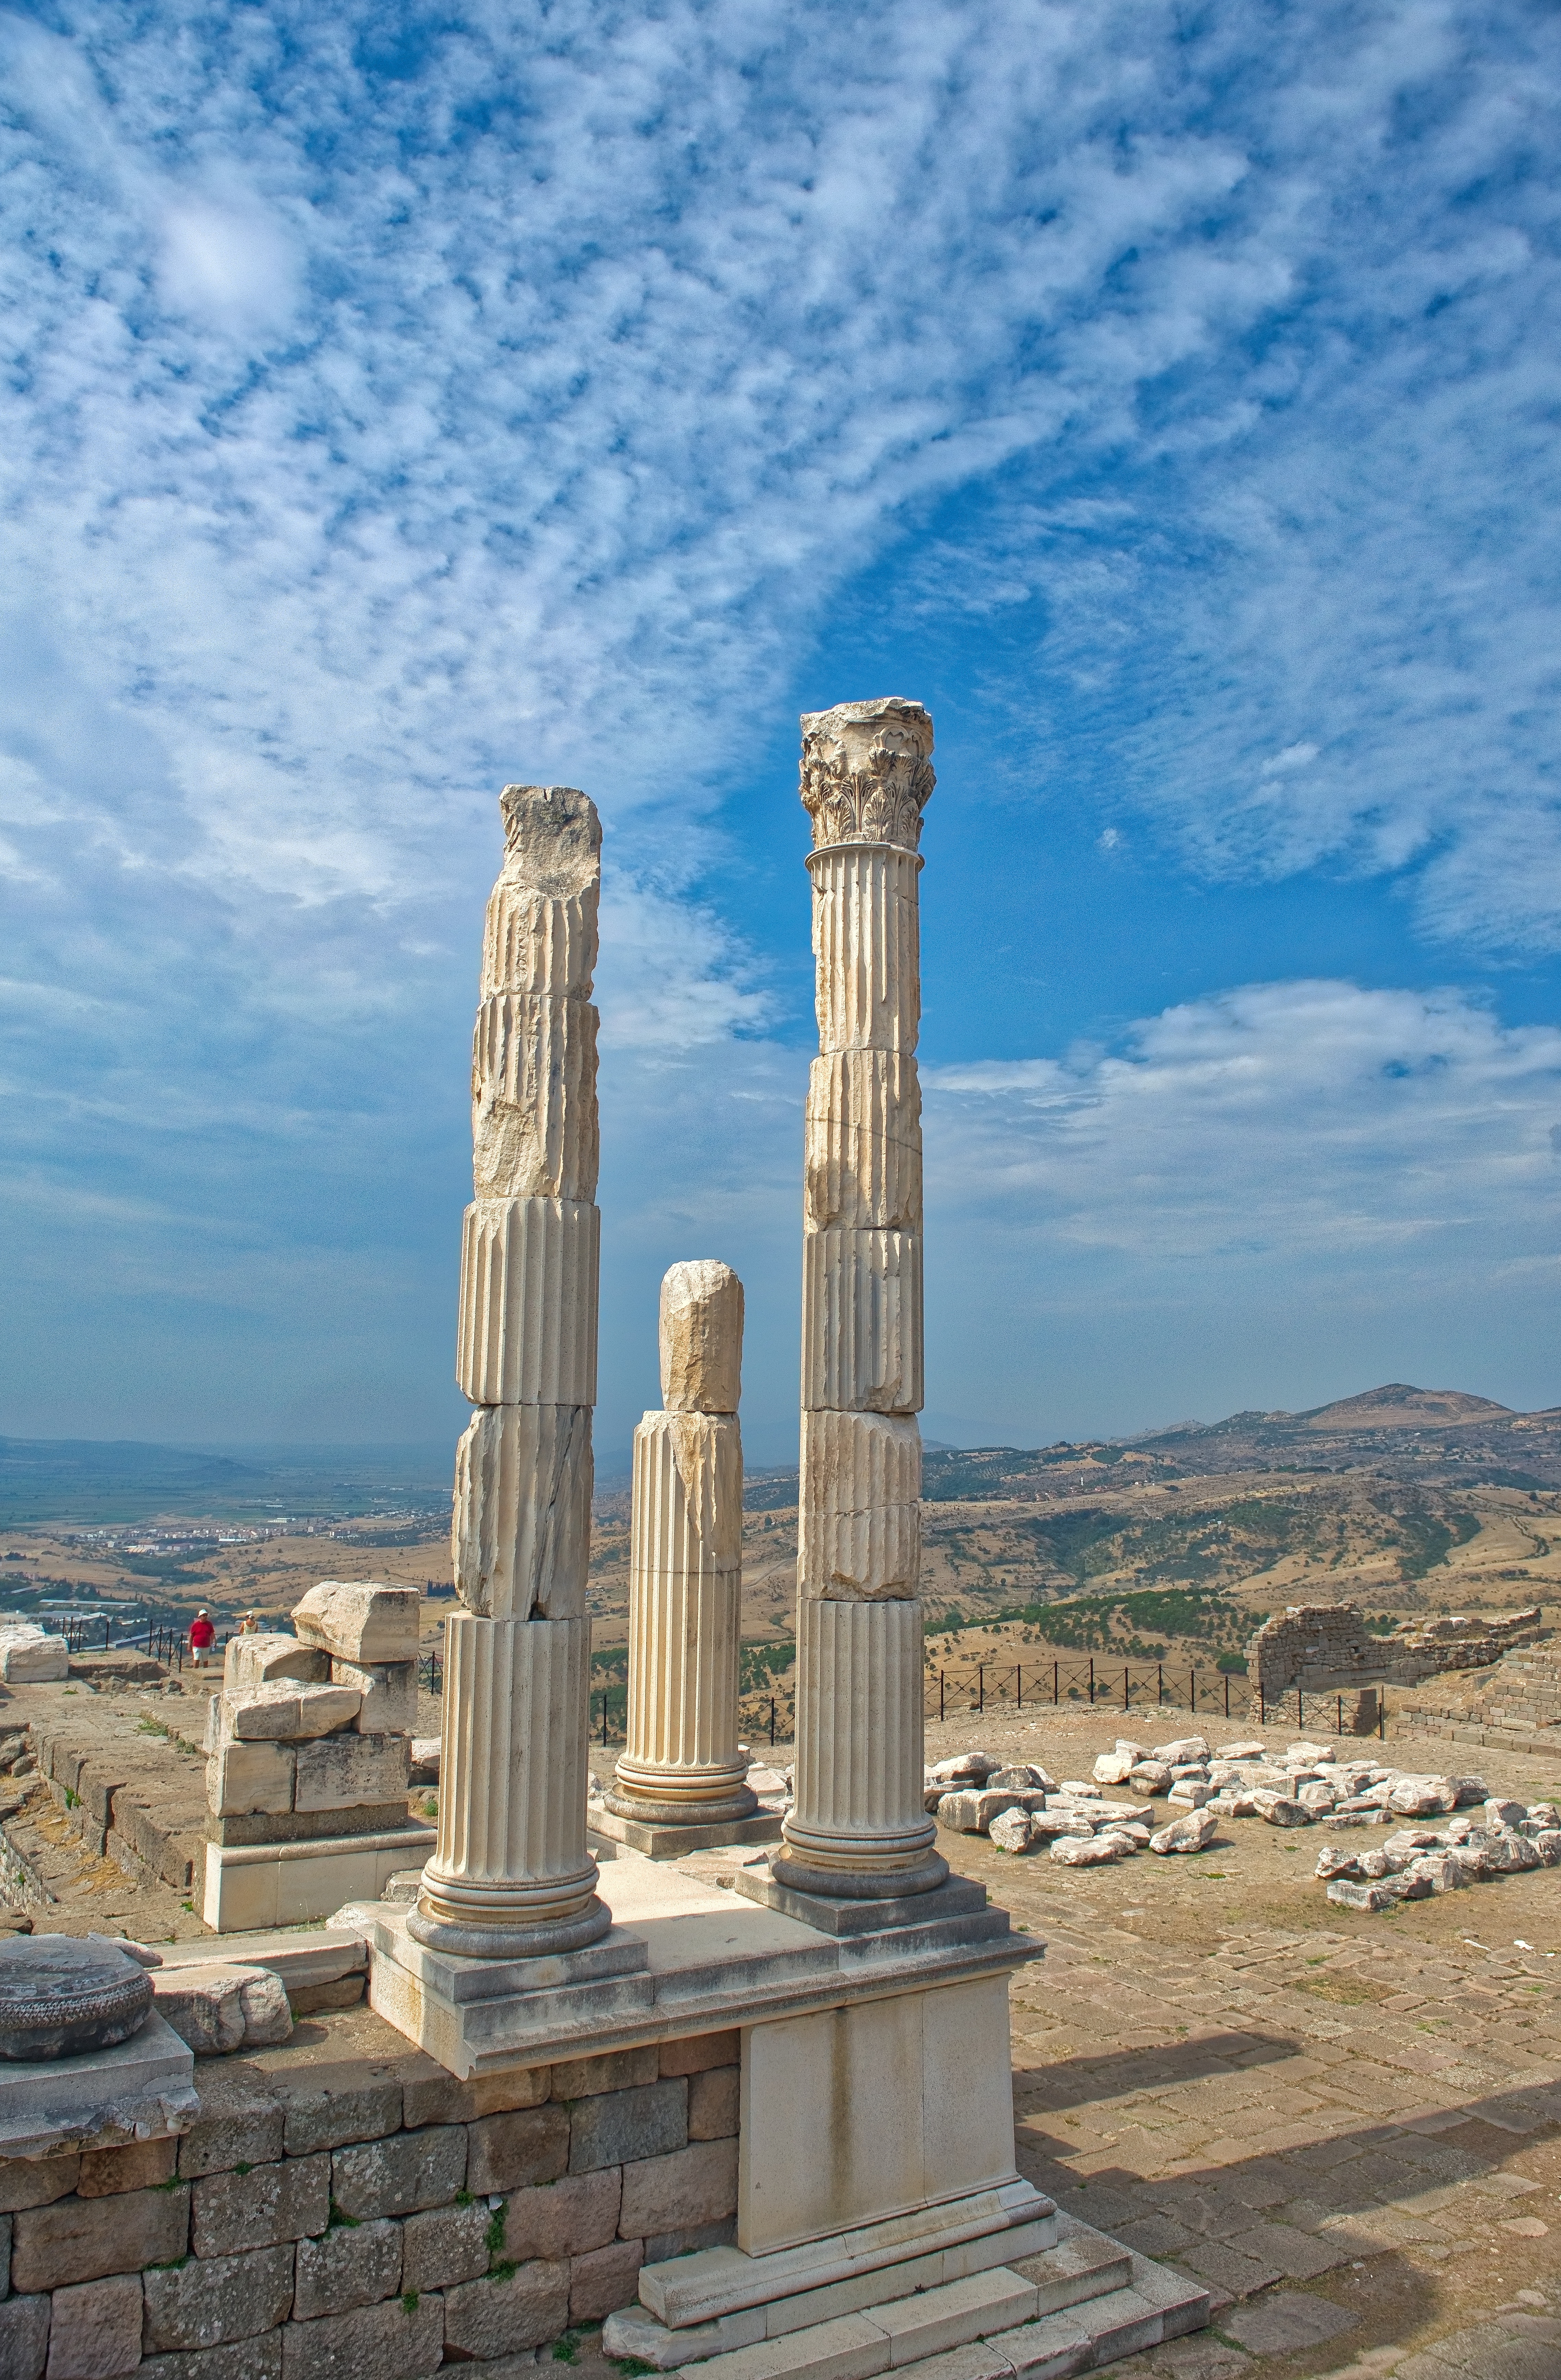
archeology, history, ancient, culture, architecture, antique, stone, landmark, historic, monument, ruin, temple, historical, column, turkey, bergama, pergamon